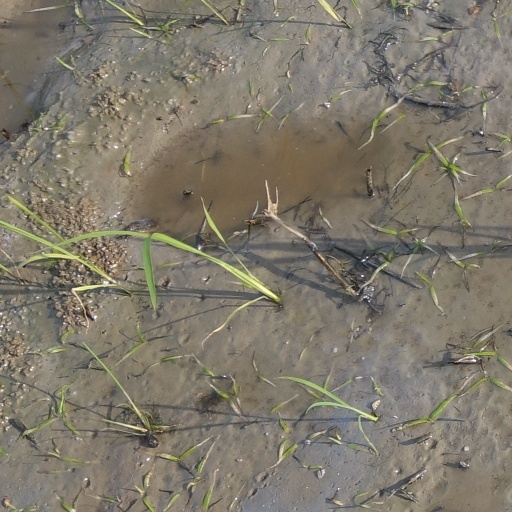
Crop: rice